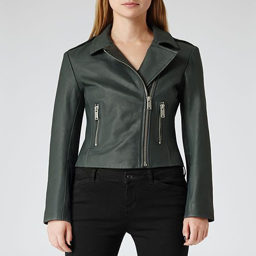
beautiful shade of green for a leather jacket .